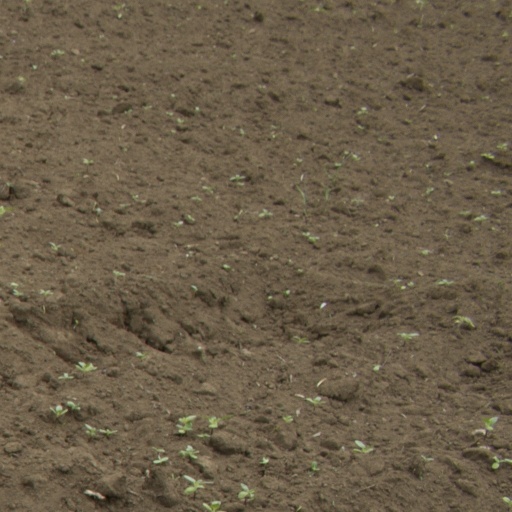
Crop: Jerusalem artichoke